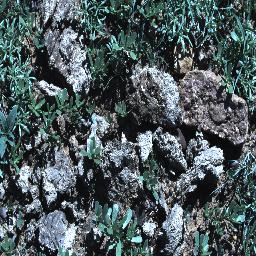
Label: negative